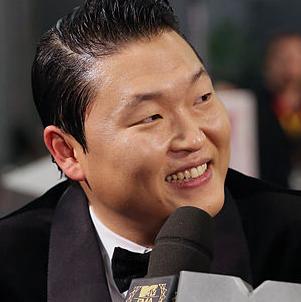
Age: 33